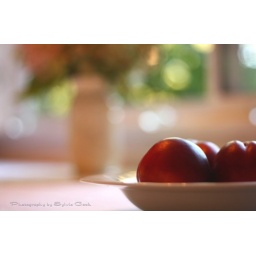
bokeh in the kitchen window